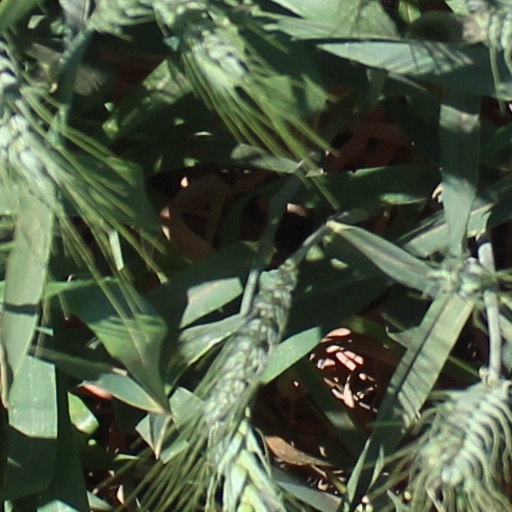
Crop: wheat